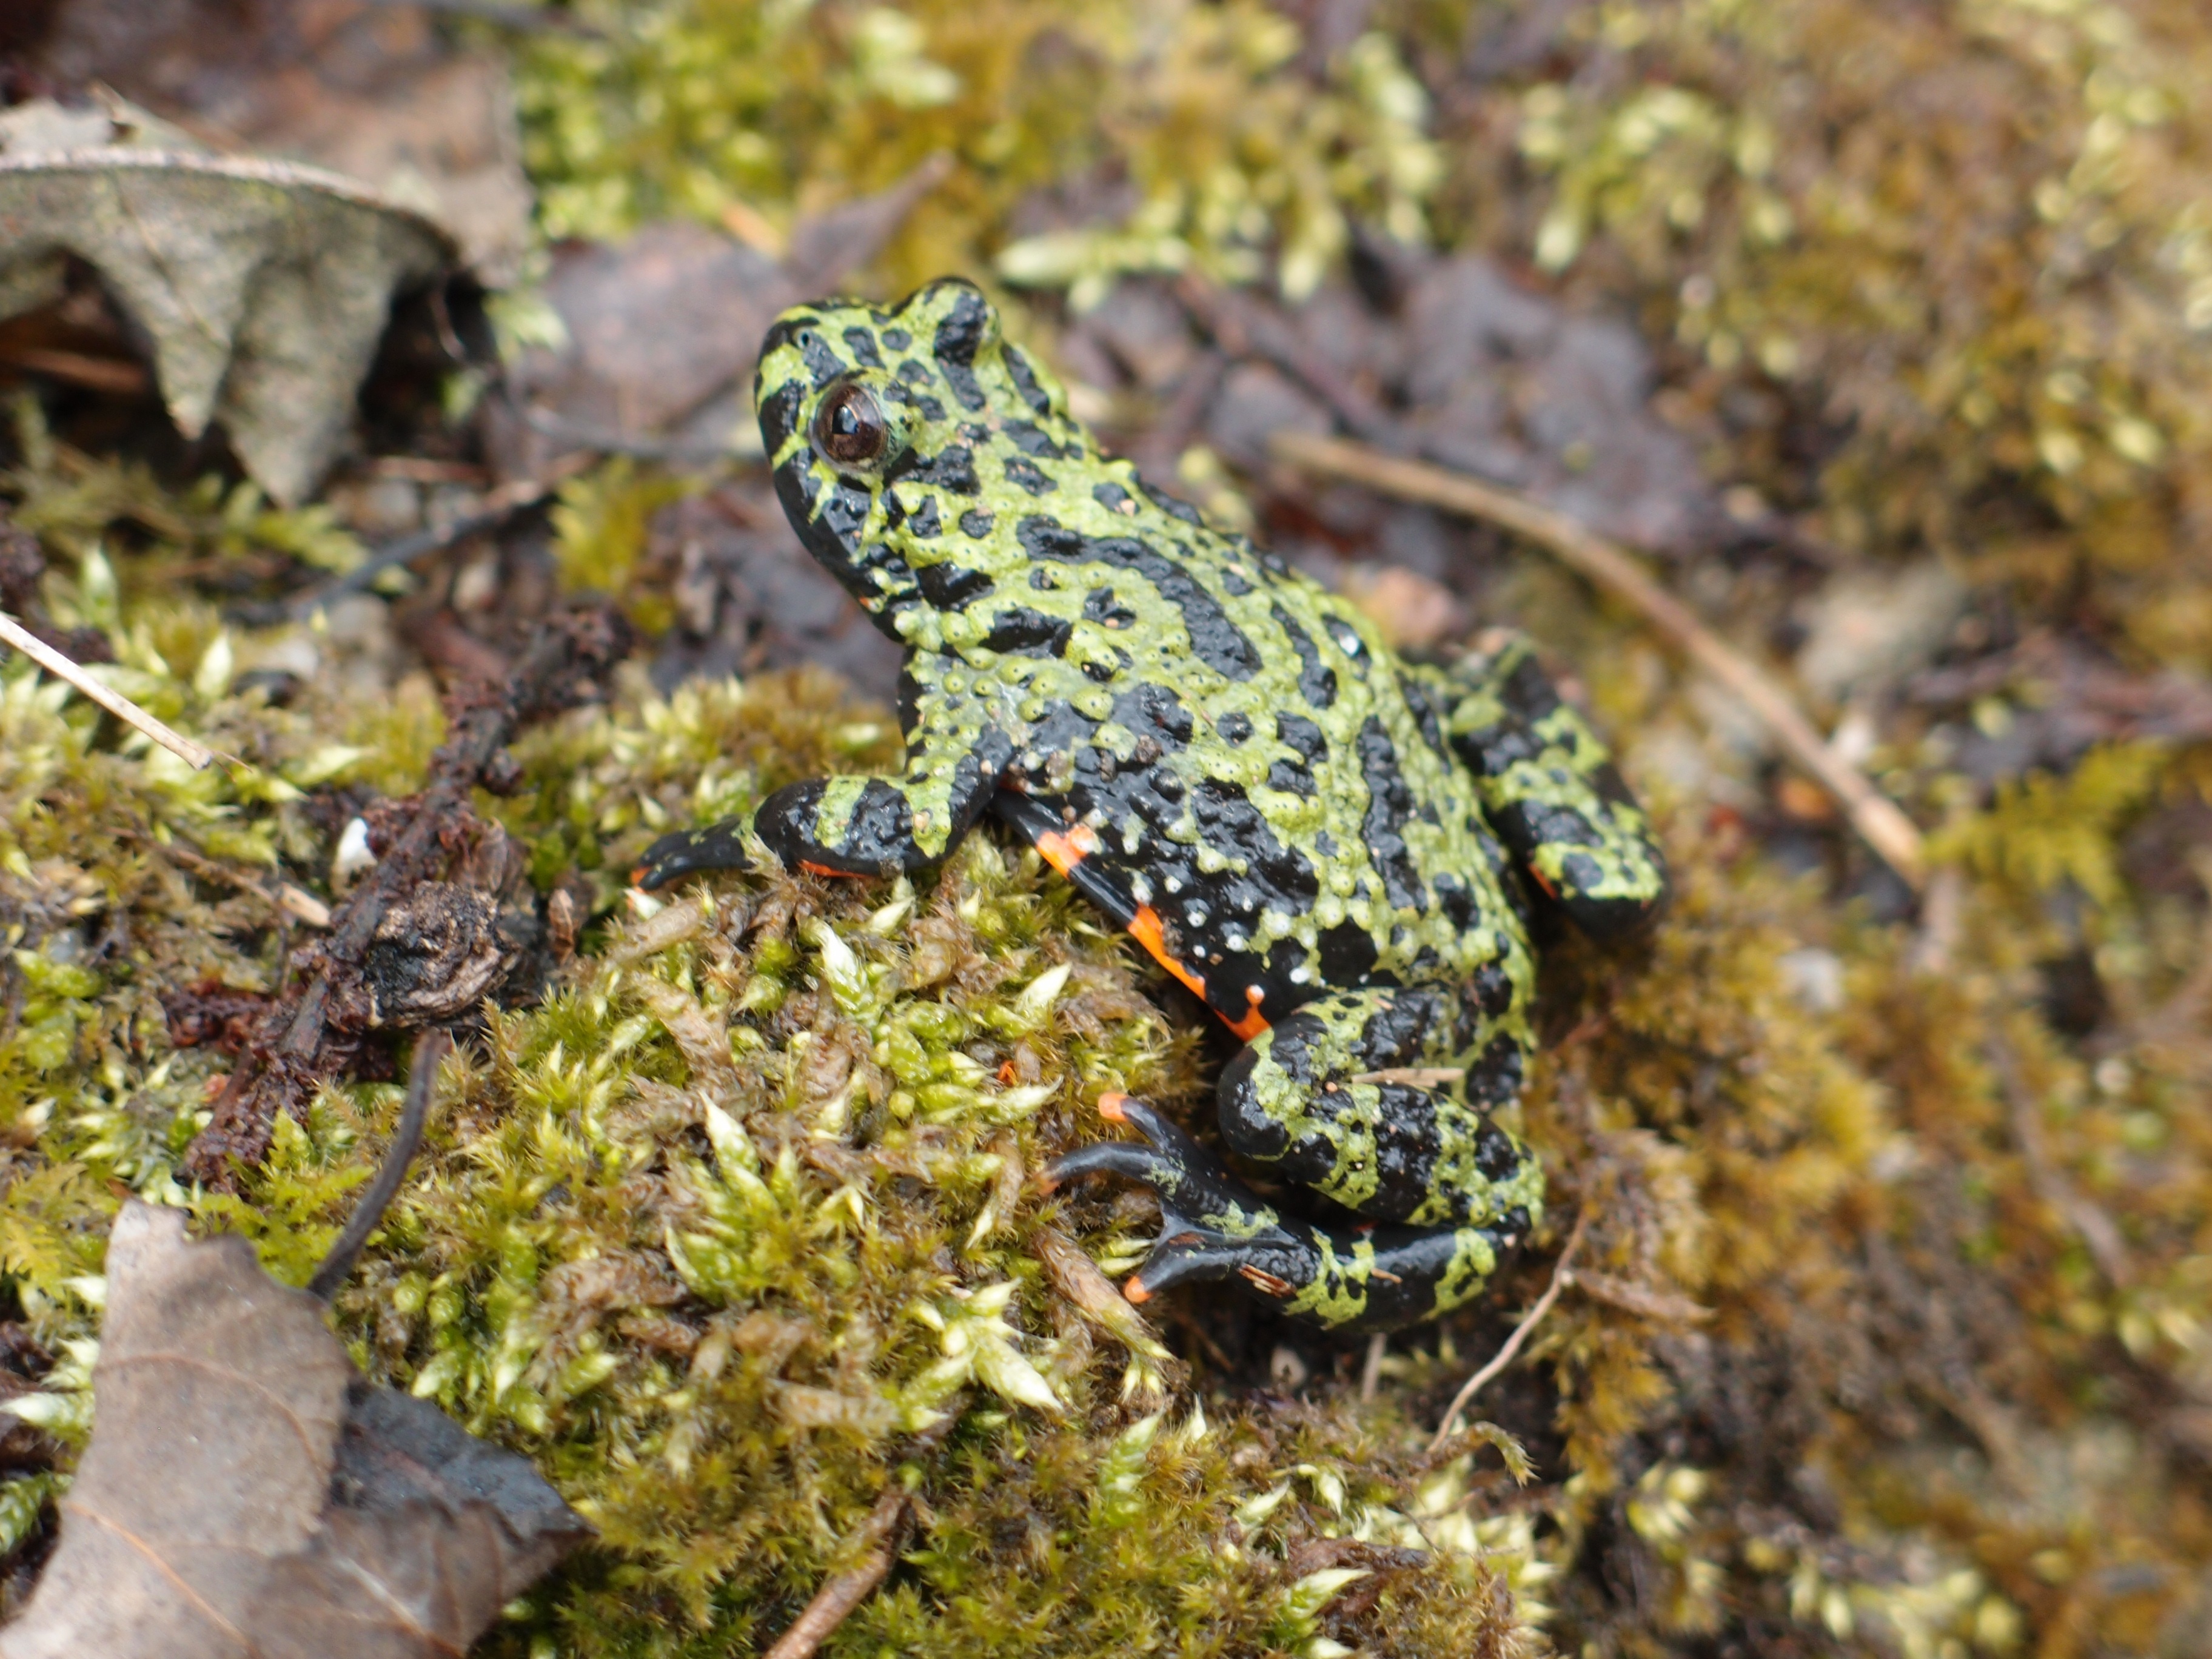
nature, wildlife, spring, frog, toad, amphibian, fauna, vertebrate, newt, salamander, salamandra, shaman, bullfrog, ranidae, salamandridae, lacertidae, lissotriton, smooth newt, european fire salamander, shaman frog, sir chips